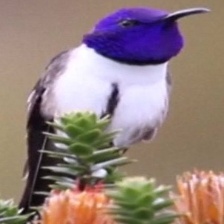
Species: ECUADORIAN HILLSTAR
Scientific name: OREOTROCHILUS CHIMBORAZO
ImageNet parent category: hummingbird